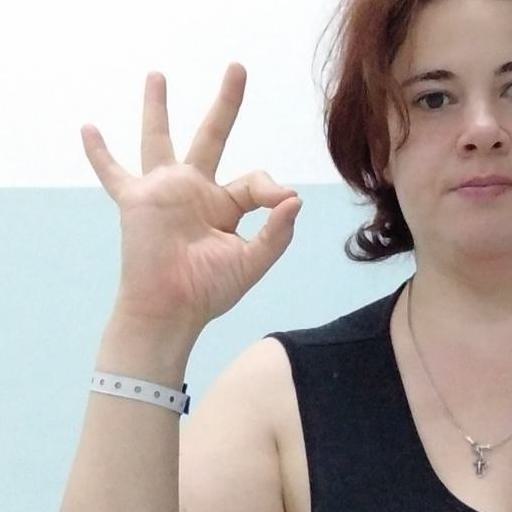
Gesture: ok